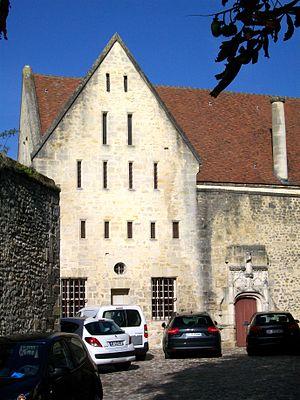
Prieuré St-Maurice, dortoir des moines vue depuis la cour.
Le château royal de Senlis remonte à l'époque des Mérovingiens et fut le lieu de l'élection de Hugues Capet en 987, mais a été entièrement reconstruit sous Louis le Gros vers 1130. Il est utilisé comme résidence royale jusqu'au début du XVIᵉ siècle et tombe en ruines peu avant la Révolution, et les bâtiments subsistants sont pour la plupart démolis en 1812 et 1861. Le prieuré Saint-Maurice est une fondation de Saint-Louis de 1262 / 1264 environ et a été construit à proximité du château royal. En raison du nombre insuffisant de moines, il a été supprimé en 1768, et le cloître et la chapelle ont été démolis après la Révolution. En restent le bâtiment des moines, aujourd'hui salle polyvalente municipale, et le logis du prieur du XVIIIᵉ siècle, racheté par la ville de Senlis en 1956 pour y installer le musée de la Vénerie. L'ensemble des ruines du château royal et du prieuré Saint-Maurice est situé sur un même terrain, aménagé en parc, et accessible gratuitement tous les jours sauf le mardi.